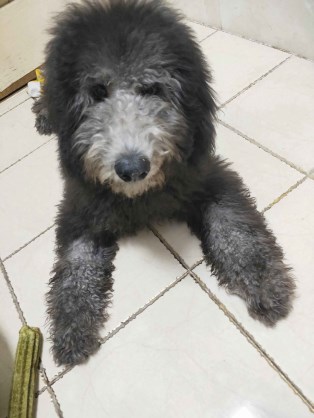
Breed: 2925-n000114-toy_poodle